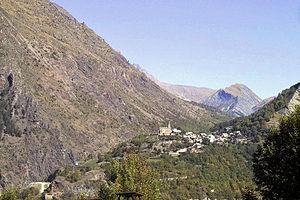
Mizoën est une commune française située dans le département de l'Isère en région Auvergne-Rhône-Alpes.